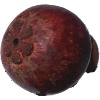
Label: mangostan